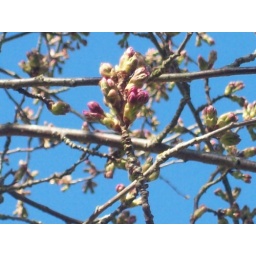
It won't be long before the cherry tree is in full flower